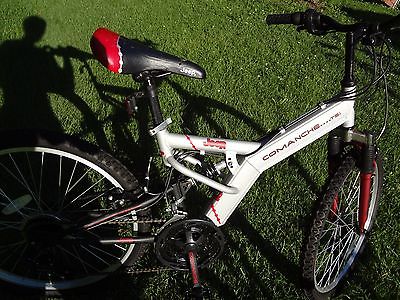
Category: bicycle